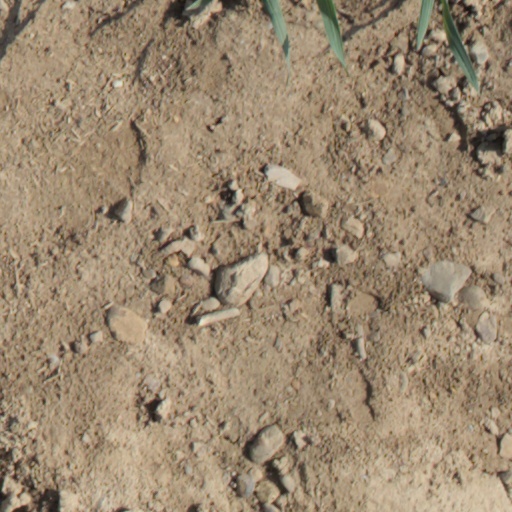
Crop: wheat